Don Cossack Choir

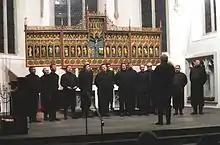
The Don Cossack Choir

After suffering total defeat at the hands of the Red Army, many Cossacks ended up in the diaspora. In 1921 it was with these very Russian refugees that Serge Jaroff set about forming a choir in the Turkish internment camp , near Istanbul. The Cossacks began to accompany their own church services, and later left for the Greek island of Lemnos. To improve the situation, they started giving open-air concerts, which were especially popular with the British. The Cossack lieutenant, Serge Jaroff, worked hard on his choir's repertoire, until a splendid opportunity presented itself. Troops were to be shipped from Çilingir to the Bulgarian town of Burgas and on their behalf the Russian envoy suggested that Jaroff and his choir should be attached to the church. Although the parish was too poor to support a choir, the offer was accepted and the members of the choir were obliged to find work on the side.